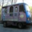
Label: truck